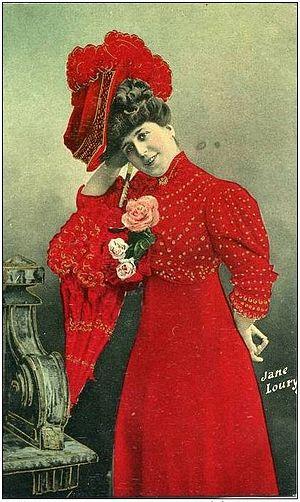
L'actrice française Jane Loury (1876-1951), vers 1910